Integrated multi-trophic aquaculture

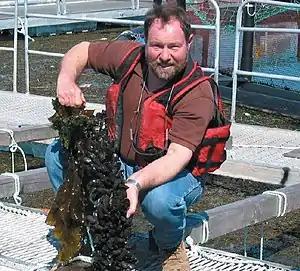
Photo of man in front of a railing, squatting on a metal grate above water holding cluster of hundreds of mussels. Behind the railing is a circular pond several 10s of feet in diameter.

Integrated multi-trophic aquaculture (IMTA) is a type of aquaculture where the byproducts, including waste, from one aquatic species are used as inputs (fertilizers, food) for another. Farmers combine fed aquaculture (e.g., fish, shrimp) with inorganic extractive (e.g., seaweed) and organic extractive (e.g., shellfish) aquaculture to create balanced systems for environment remediation (biomitigation), economic stability (improved output, lower cost, product diversification and risk reduction) and social acceptability (better management practices).